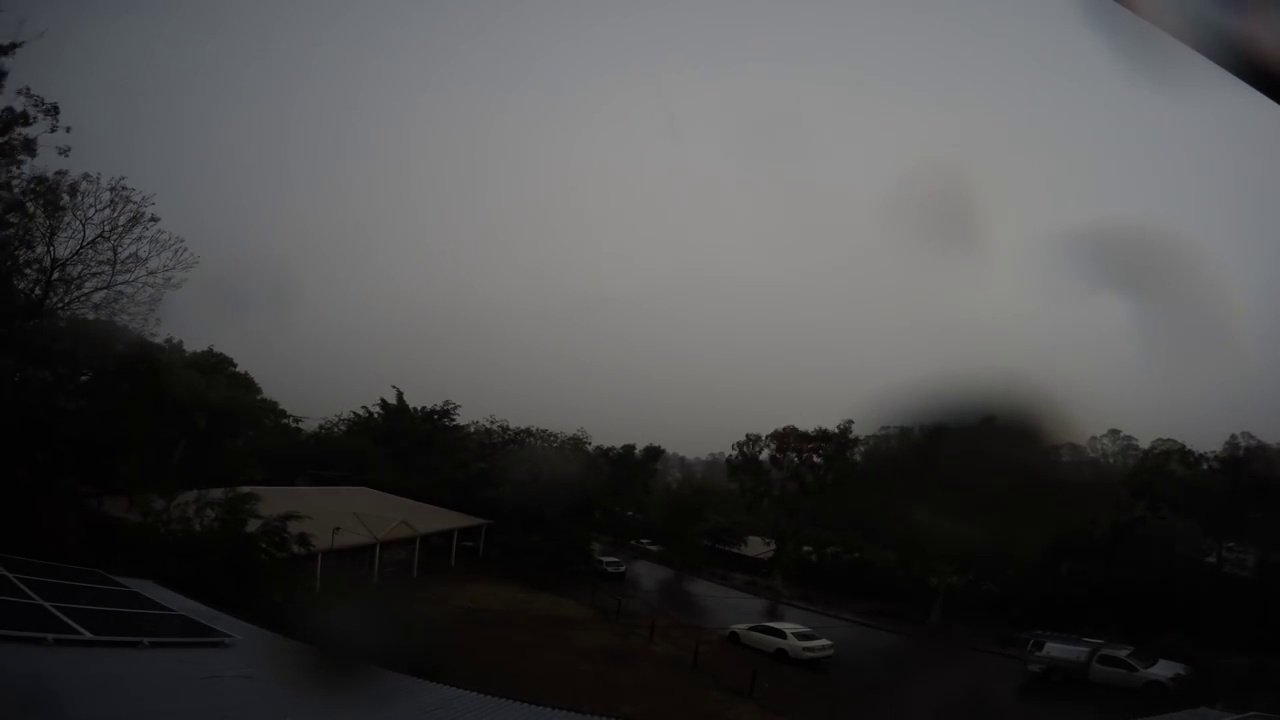
Fire: no
Smoke: no